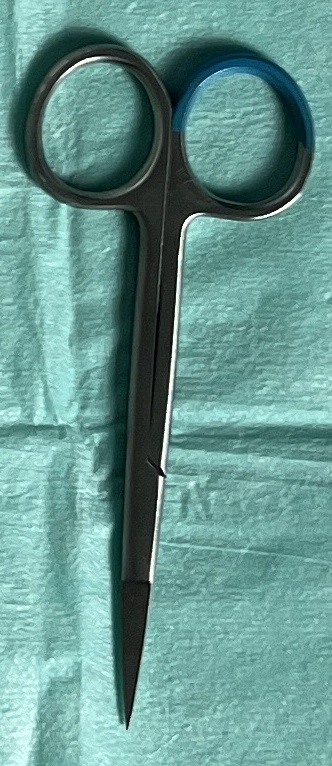
Hinged instrument state: closed